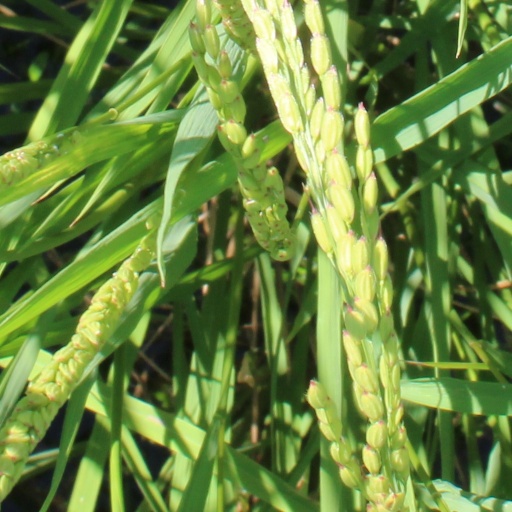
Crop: rice